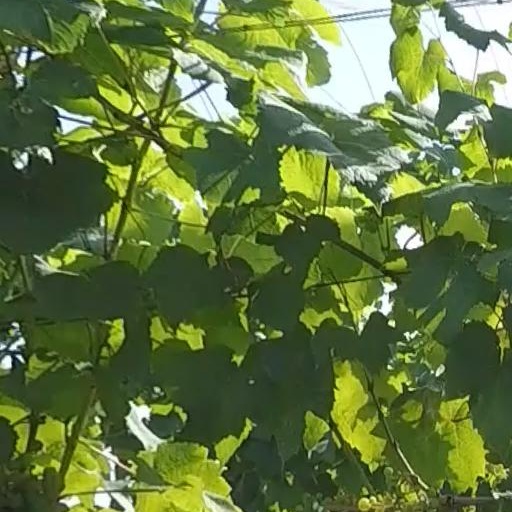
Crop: grape